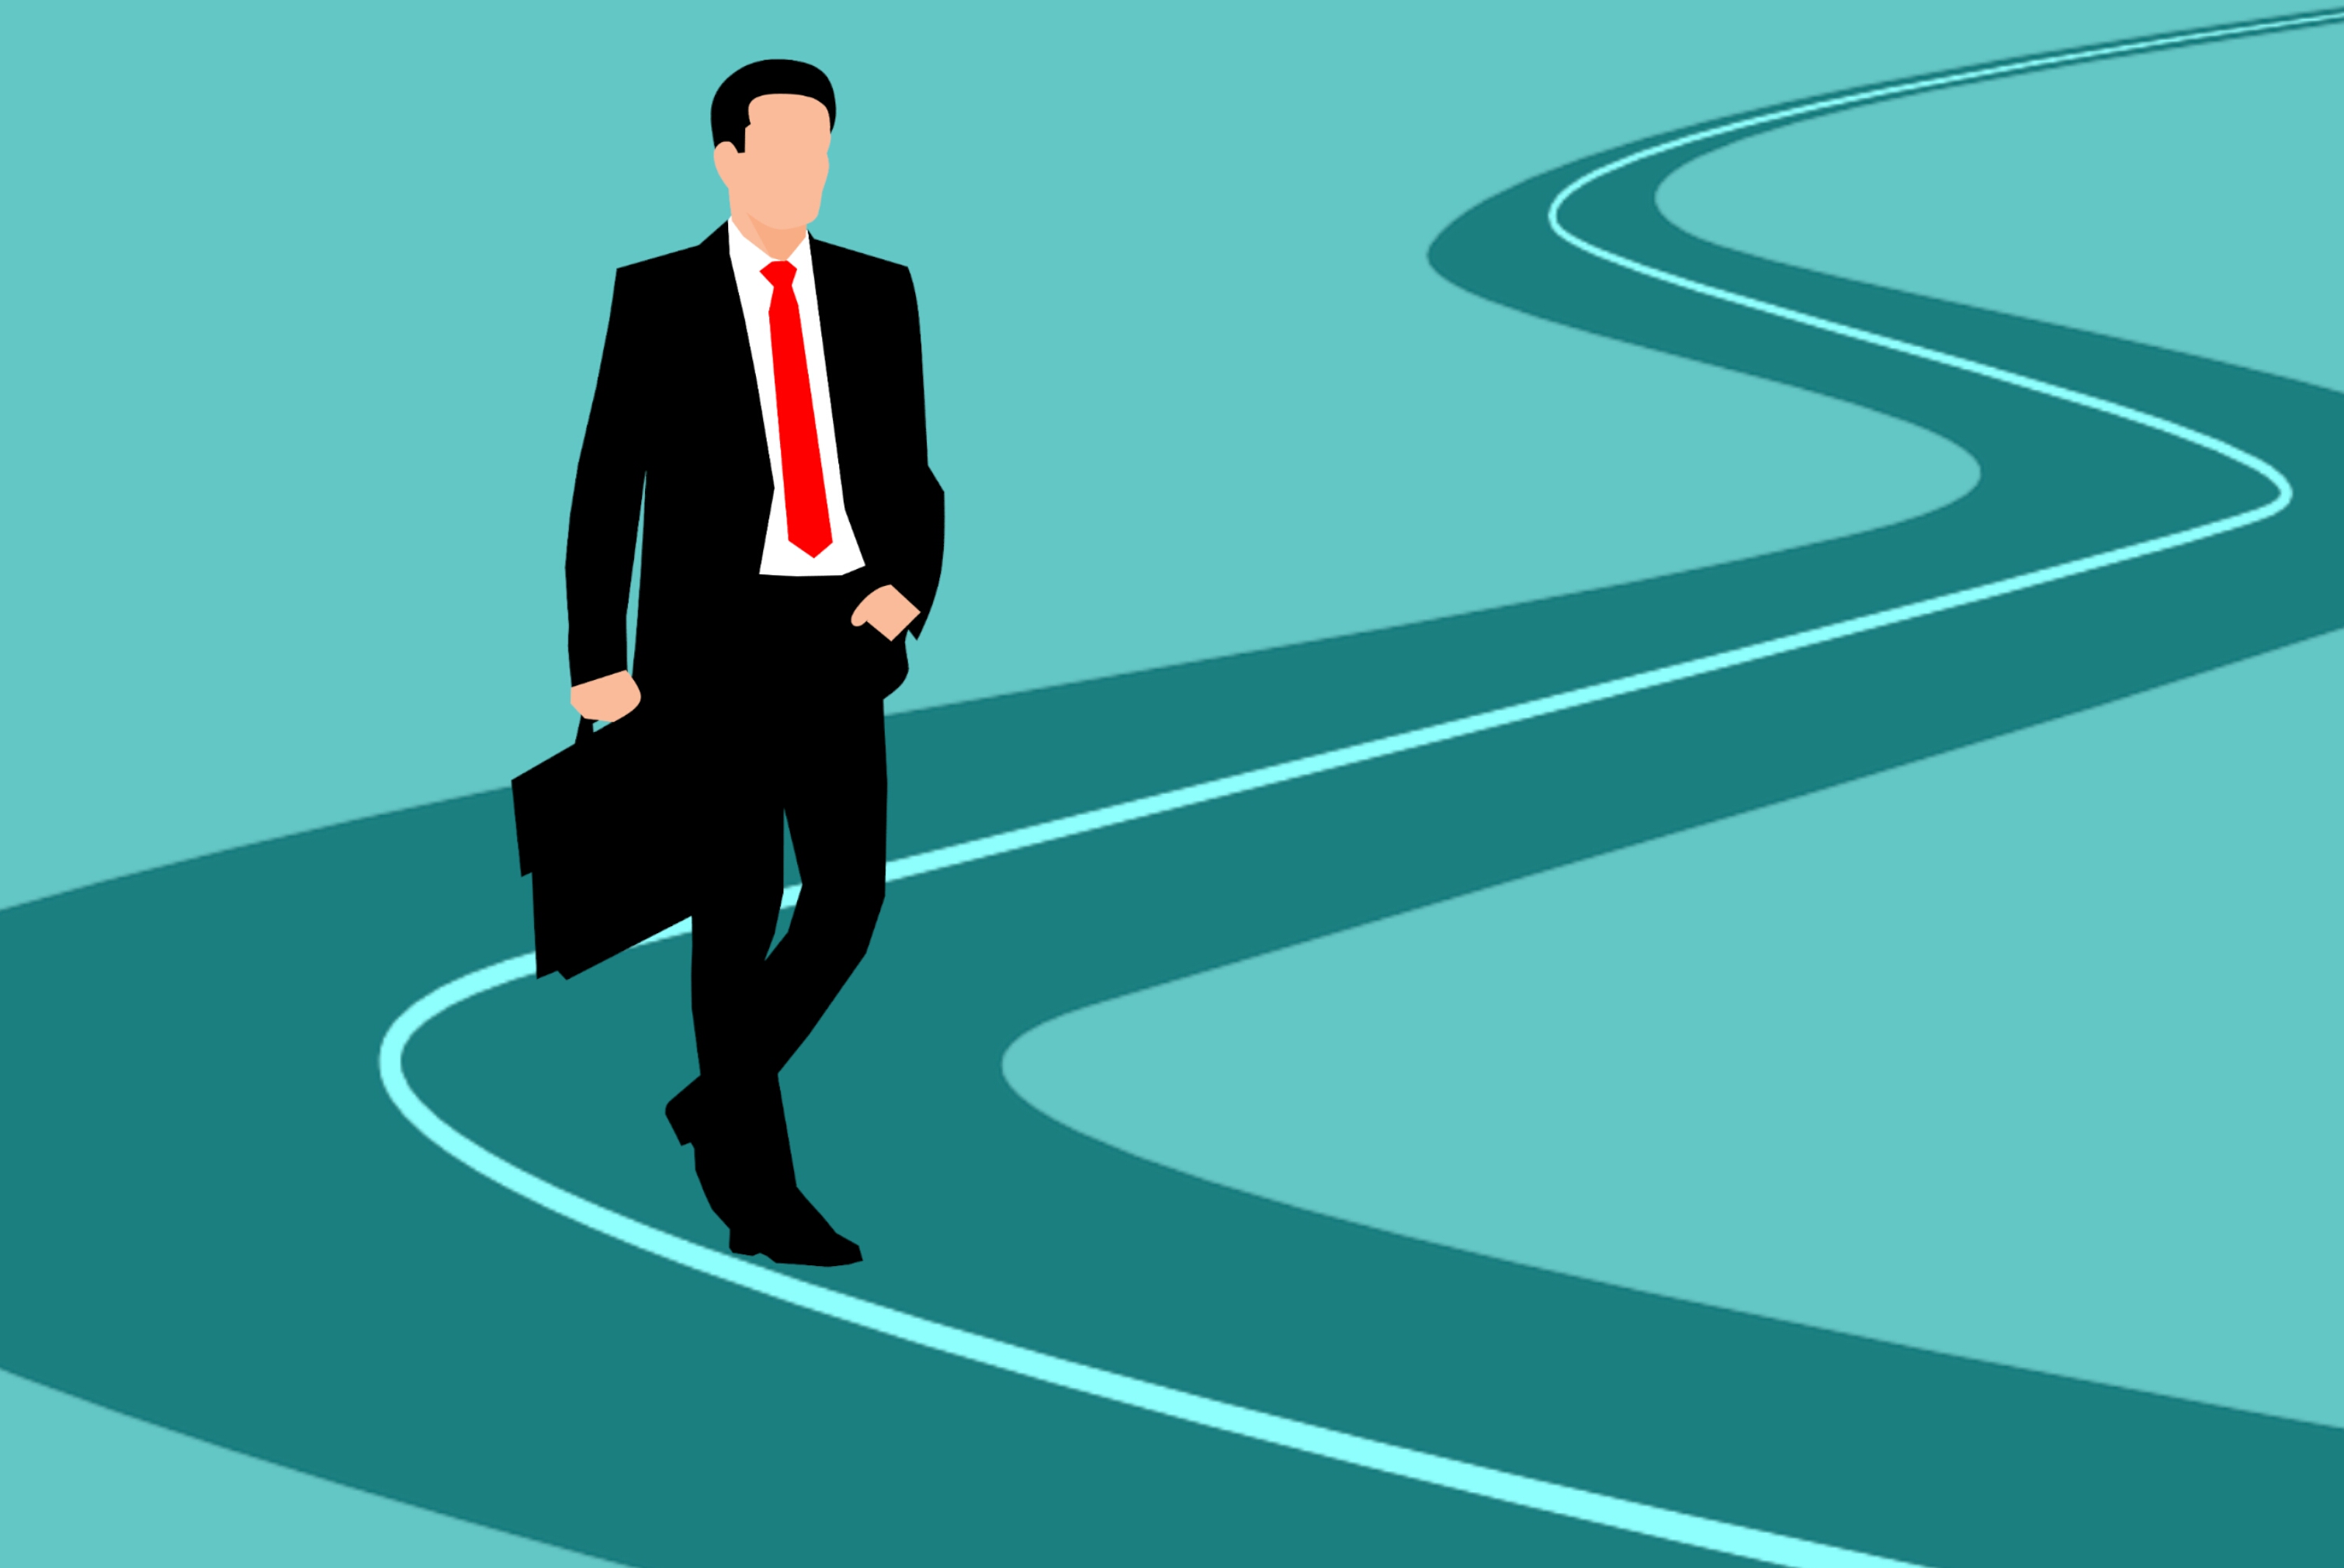
road, businessman, success, career, perspective, man, adventure, away, back, bag, briefcase, business, caucasian, choose, commerce, field, forward, future, highway, manager, street, way, work, to reach, opportunity, standing, line, font, illustration, shoe, computer wallpaper, gentleman